The Wood of the Self-Murderers: The Harpies and the Suicides

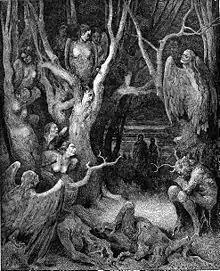
"Harpies in the Forest of Suicides", an 1861 engraving by Gustave Doré, illustrates the same canto of the "Inferno".

Although Pietro does not reveal his identity to the travellers in Dante's episode, he does moralise on the act of suicide, asking (as paraphrased by the historian Wallace Fowlie) if it is better to submit to chastisement and misfortune or take one's own life. In Canto XIII, Pietro says, "I am he that held both keys of Frederick's heart / To lock and to unlock / and well I knew / To turn them with so exquisite an art.